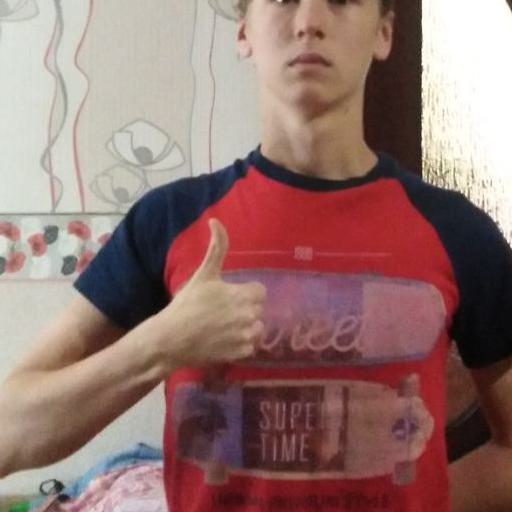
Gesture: like